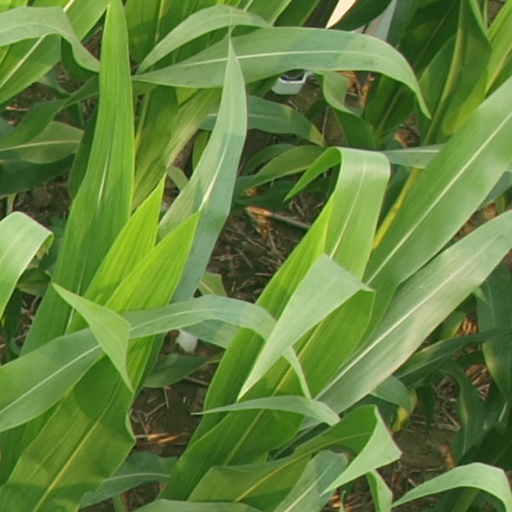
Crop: maize; corn